Charles Cabot

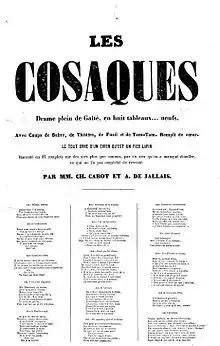
"Les Cosaques", drama in 8 tableaux, by Charles Cabot and Amédée de Jallais, 1857 (cover)

Charles Antoine Cabot (180611 February 1886) was a 19th-century French playwright, chansonnier and writer.